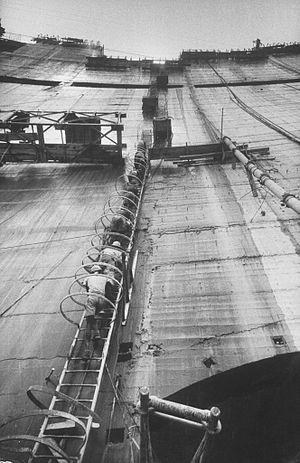
Le barrage de Kariba est un barrage hydroélectrique situé dans les gorges de Kariba du bassin du Zambèze à la frontière entre la Zambie et le Zimbabwe. Il est l'un des plus grands barrages dans le monde. Il a une hauteur de 128 m et une longueur de 579 m. Il a été conçu par l'ingénieur français André Coyne et réalisé par l'entreprise italienne Torno Internazionale, entre 1955 et 1959. La fermeture du barrage a eu lieu le 2 décembre 1958, la date officielle du remplissage étant le 22 janvier 1959. La création du barrage a entraîné le déplacement de près de 57 000 personnes. La création du barrage a entraîné une détérioration significative de la situation économique de la population locale ainsi que de nombreux problèmes de santé.